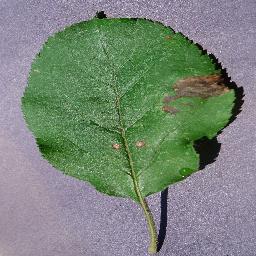
Label: Apple___Black_rot